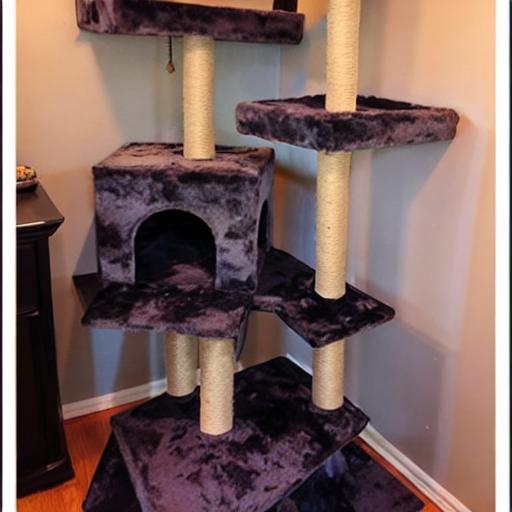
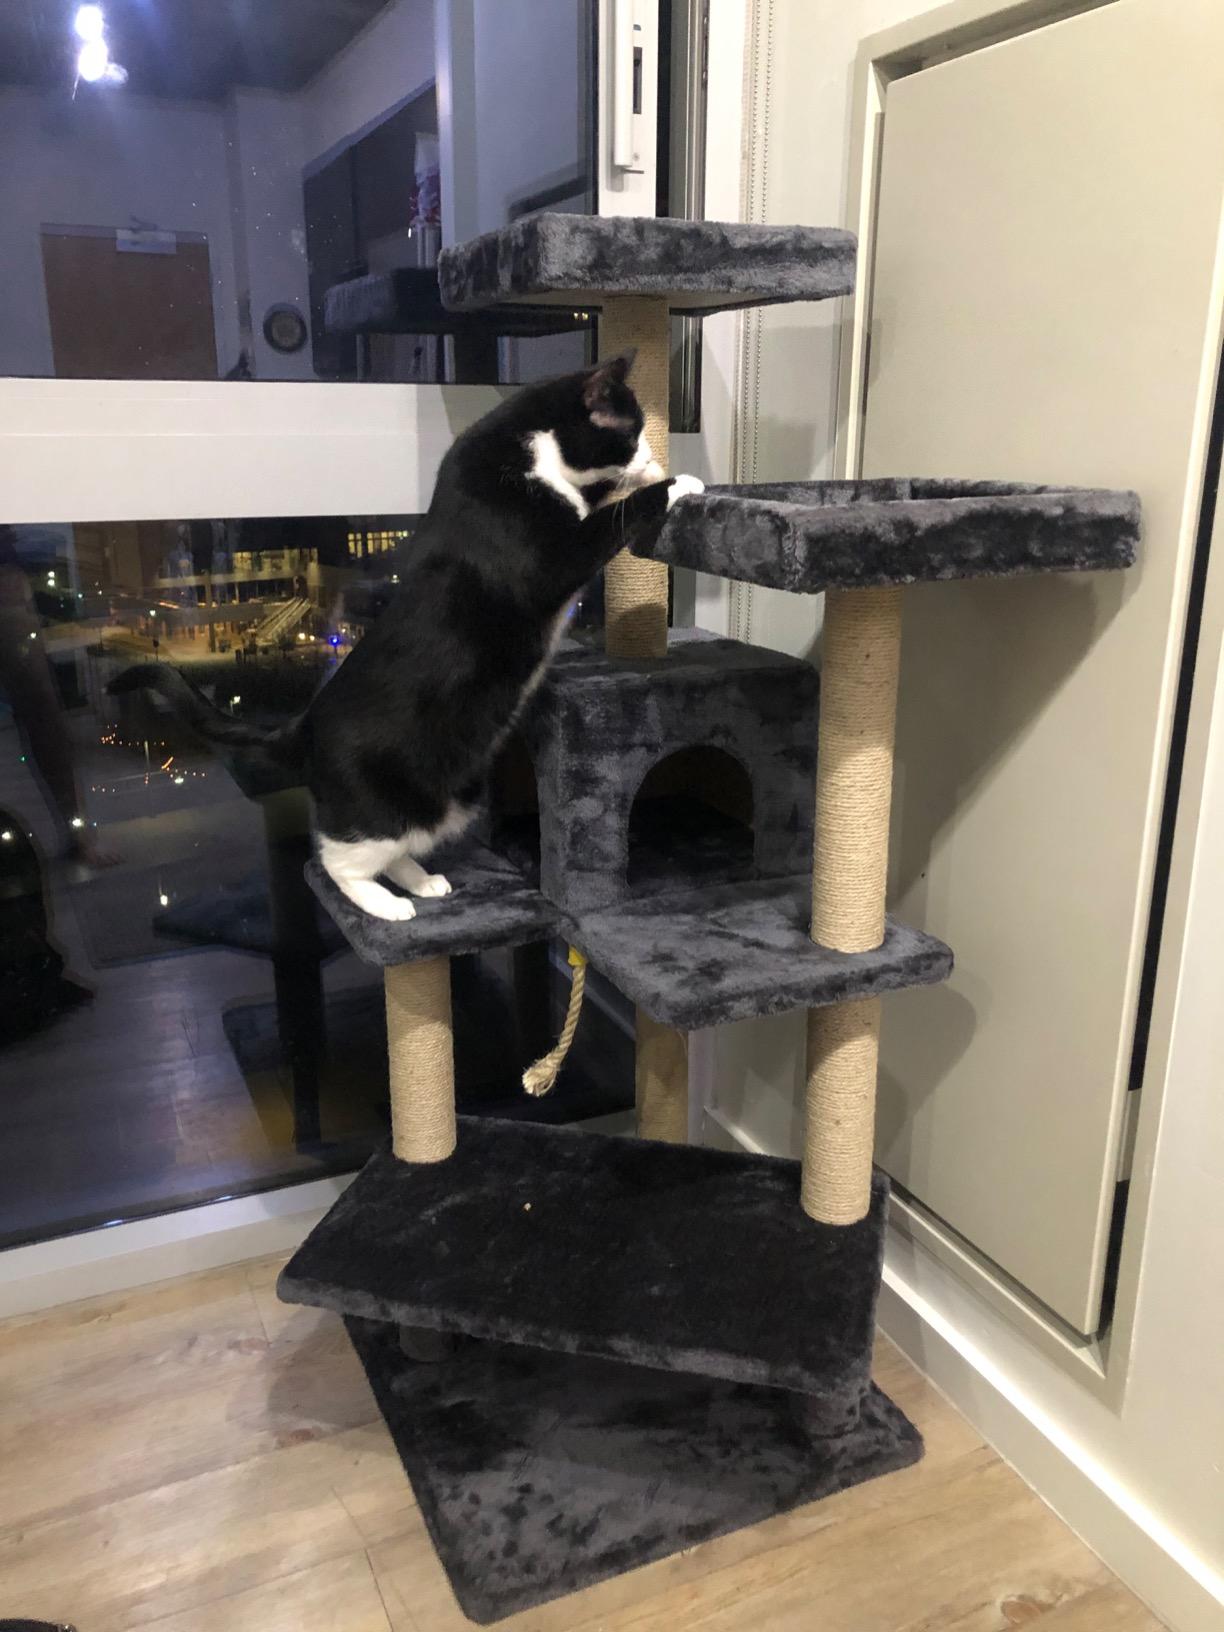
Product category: items_cat tree
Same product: no